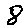
Label: 8